Religion in ancient Rome

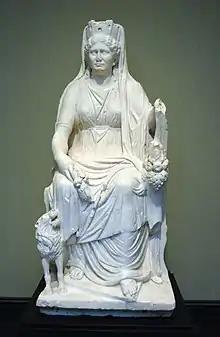
Cybele enthroned, with lion, cornucopia and Mural crown. Roman marble, c. 50 AD (Getty Museum)

The priesthoods of most state religions were held by members of the elite classes. There was no principle analogous to separation of church and state in ancient Rome. During the Roman Republic (509–27 BC), the same men who were elected public officials might also serve as augurs and pontiffs. Priests married, raised families, and led politically active lives. Julius Caesar became pontifex maximus before he was elected consul.